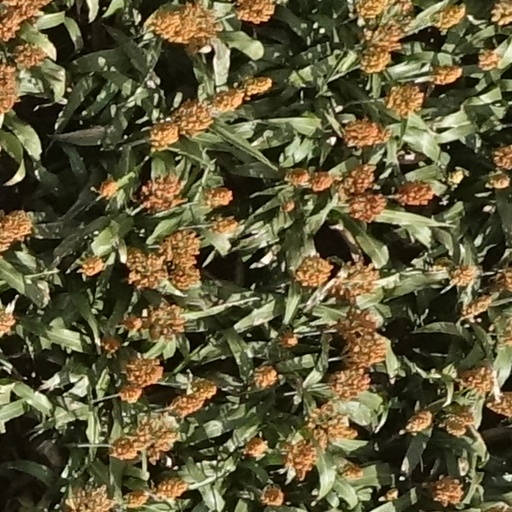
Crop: sorghum